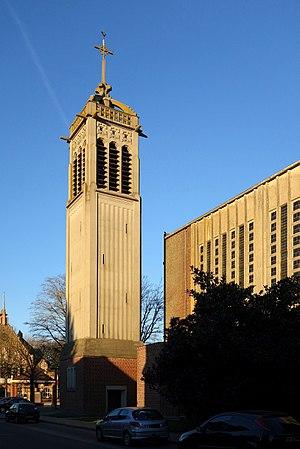
Clocher
Tergnier est une commune française située dans le département de l'Aisne, en région Hauts-de-France.